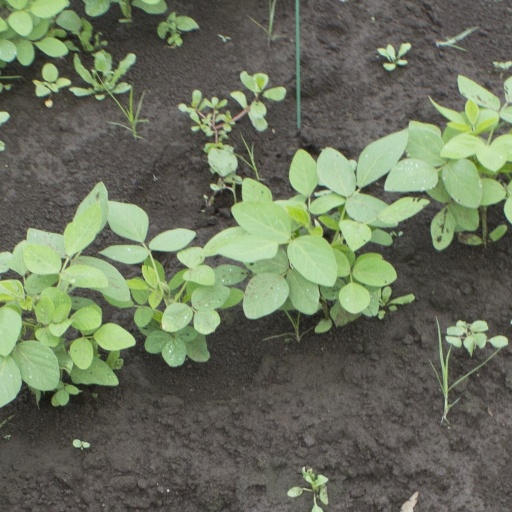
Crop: soybean